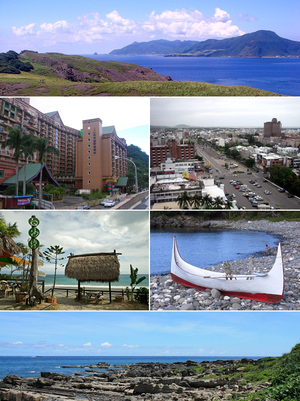
Le comté de Taitung est un comté de la République de Chine situé au sud-est de l'île de Taïwan. Son chef-lieu est la ville de Taitung. Au novembre 2010, le comté comptait 230 729 habitants pour une superficie de 3 515 km²